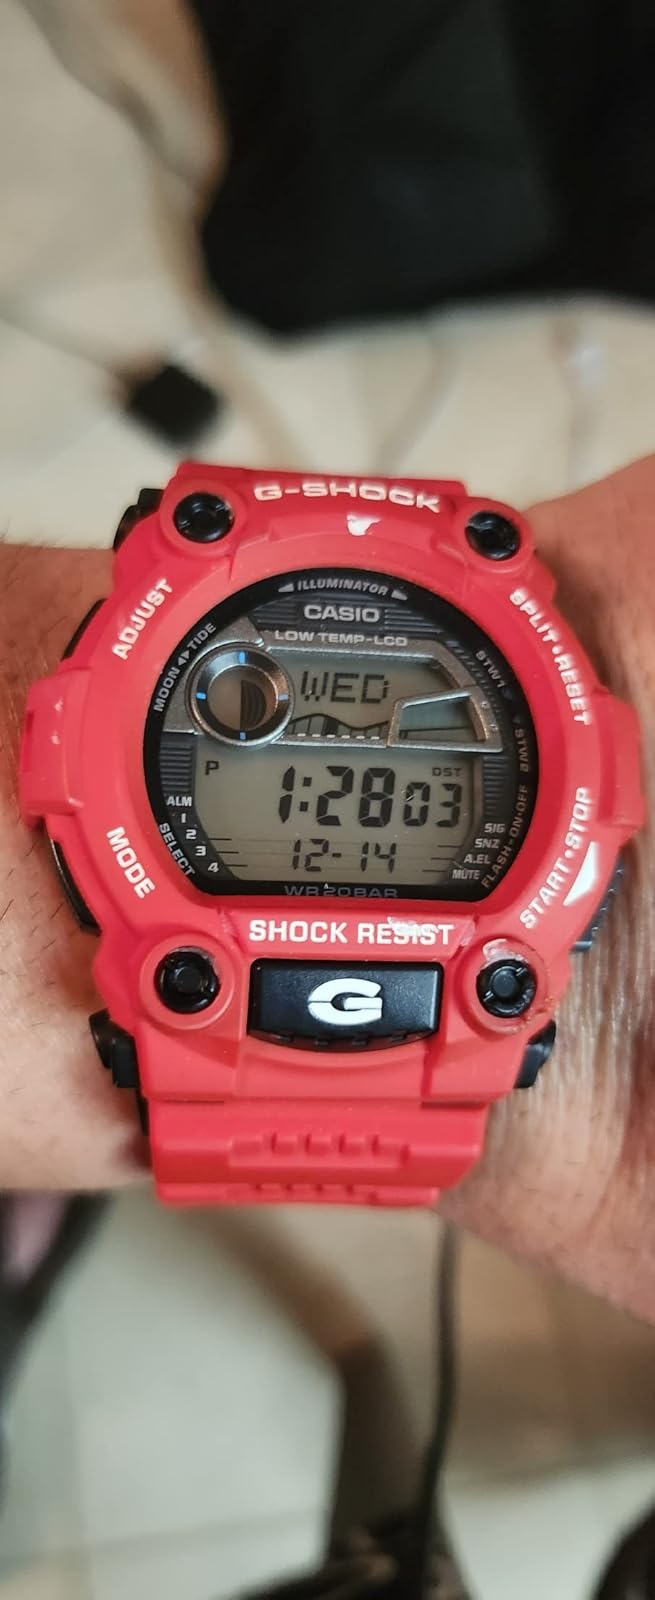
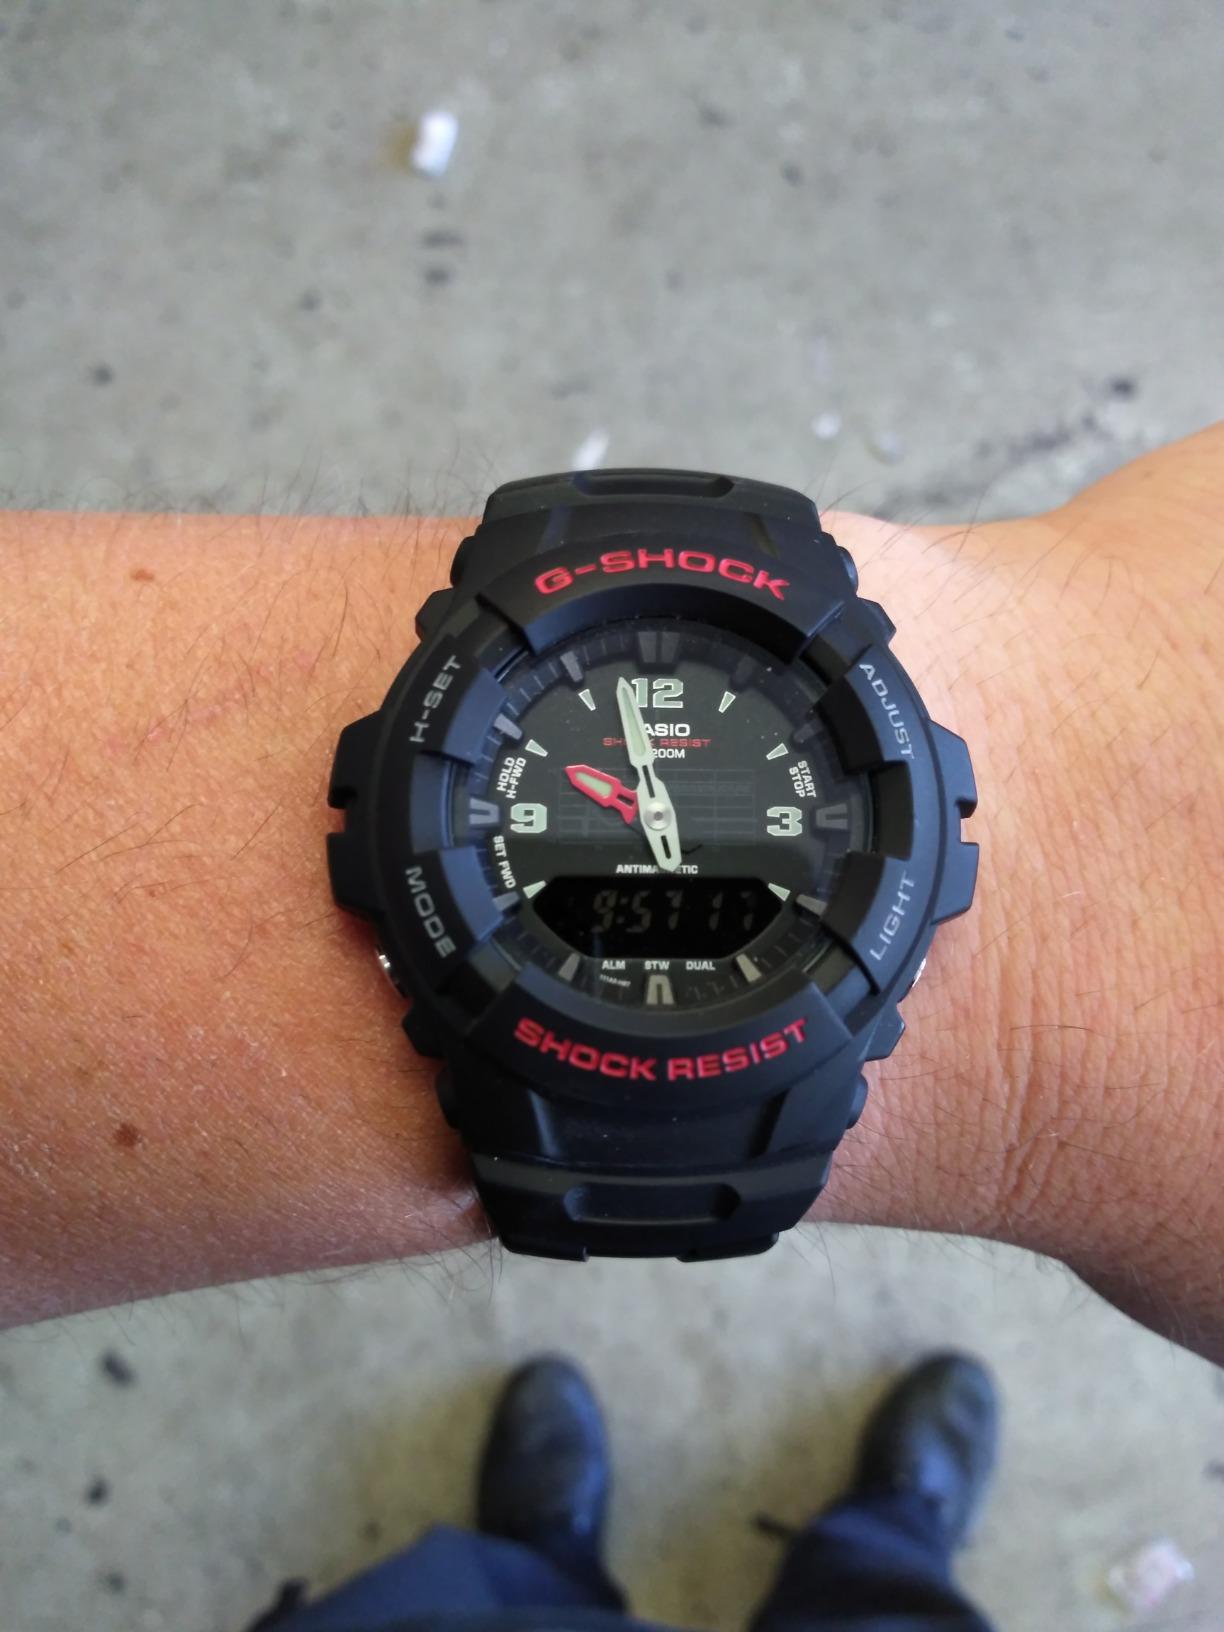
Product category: accessories_watch
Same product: no